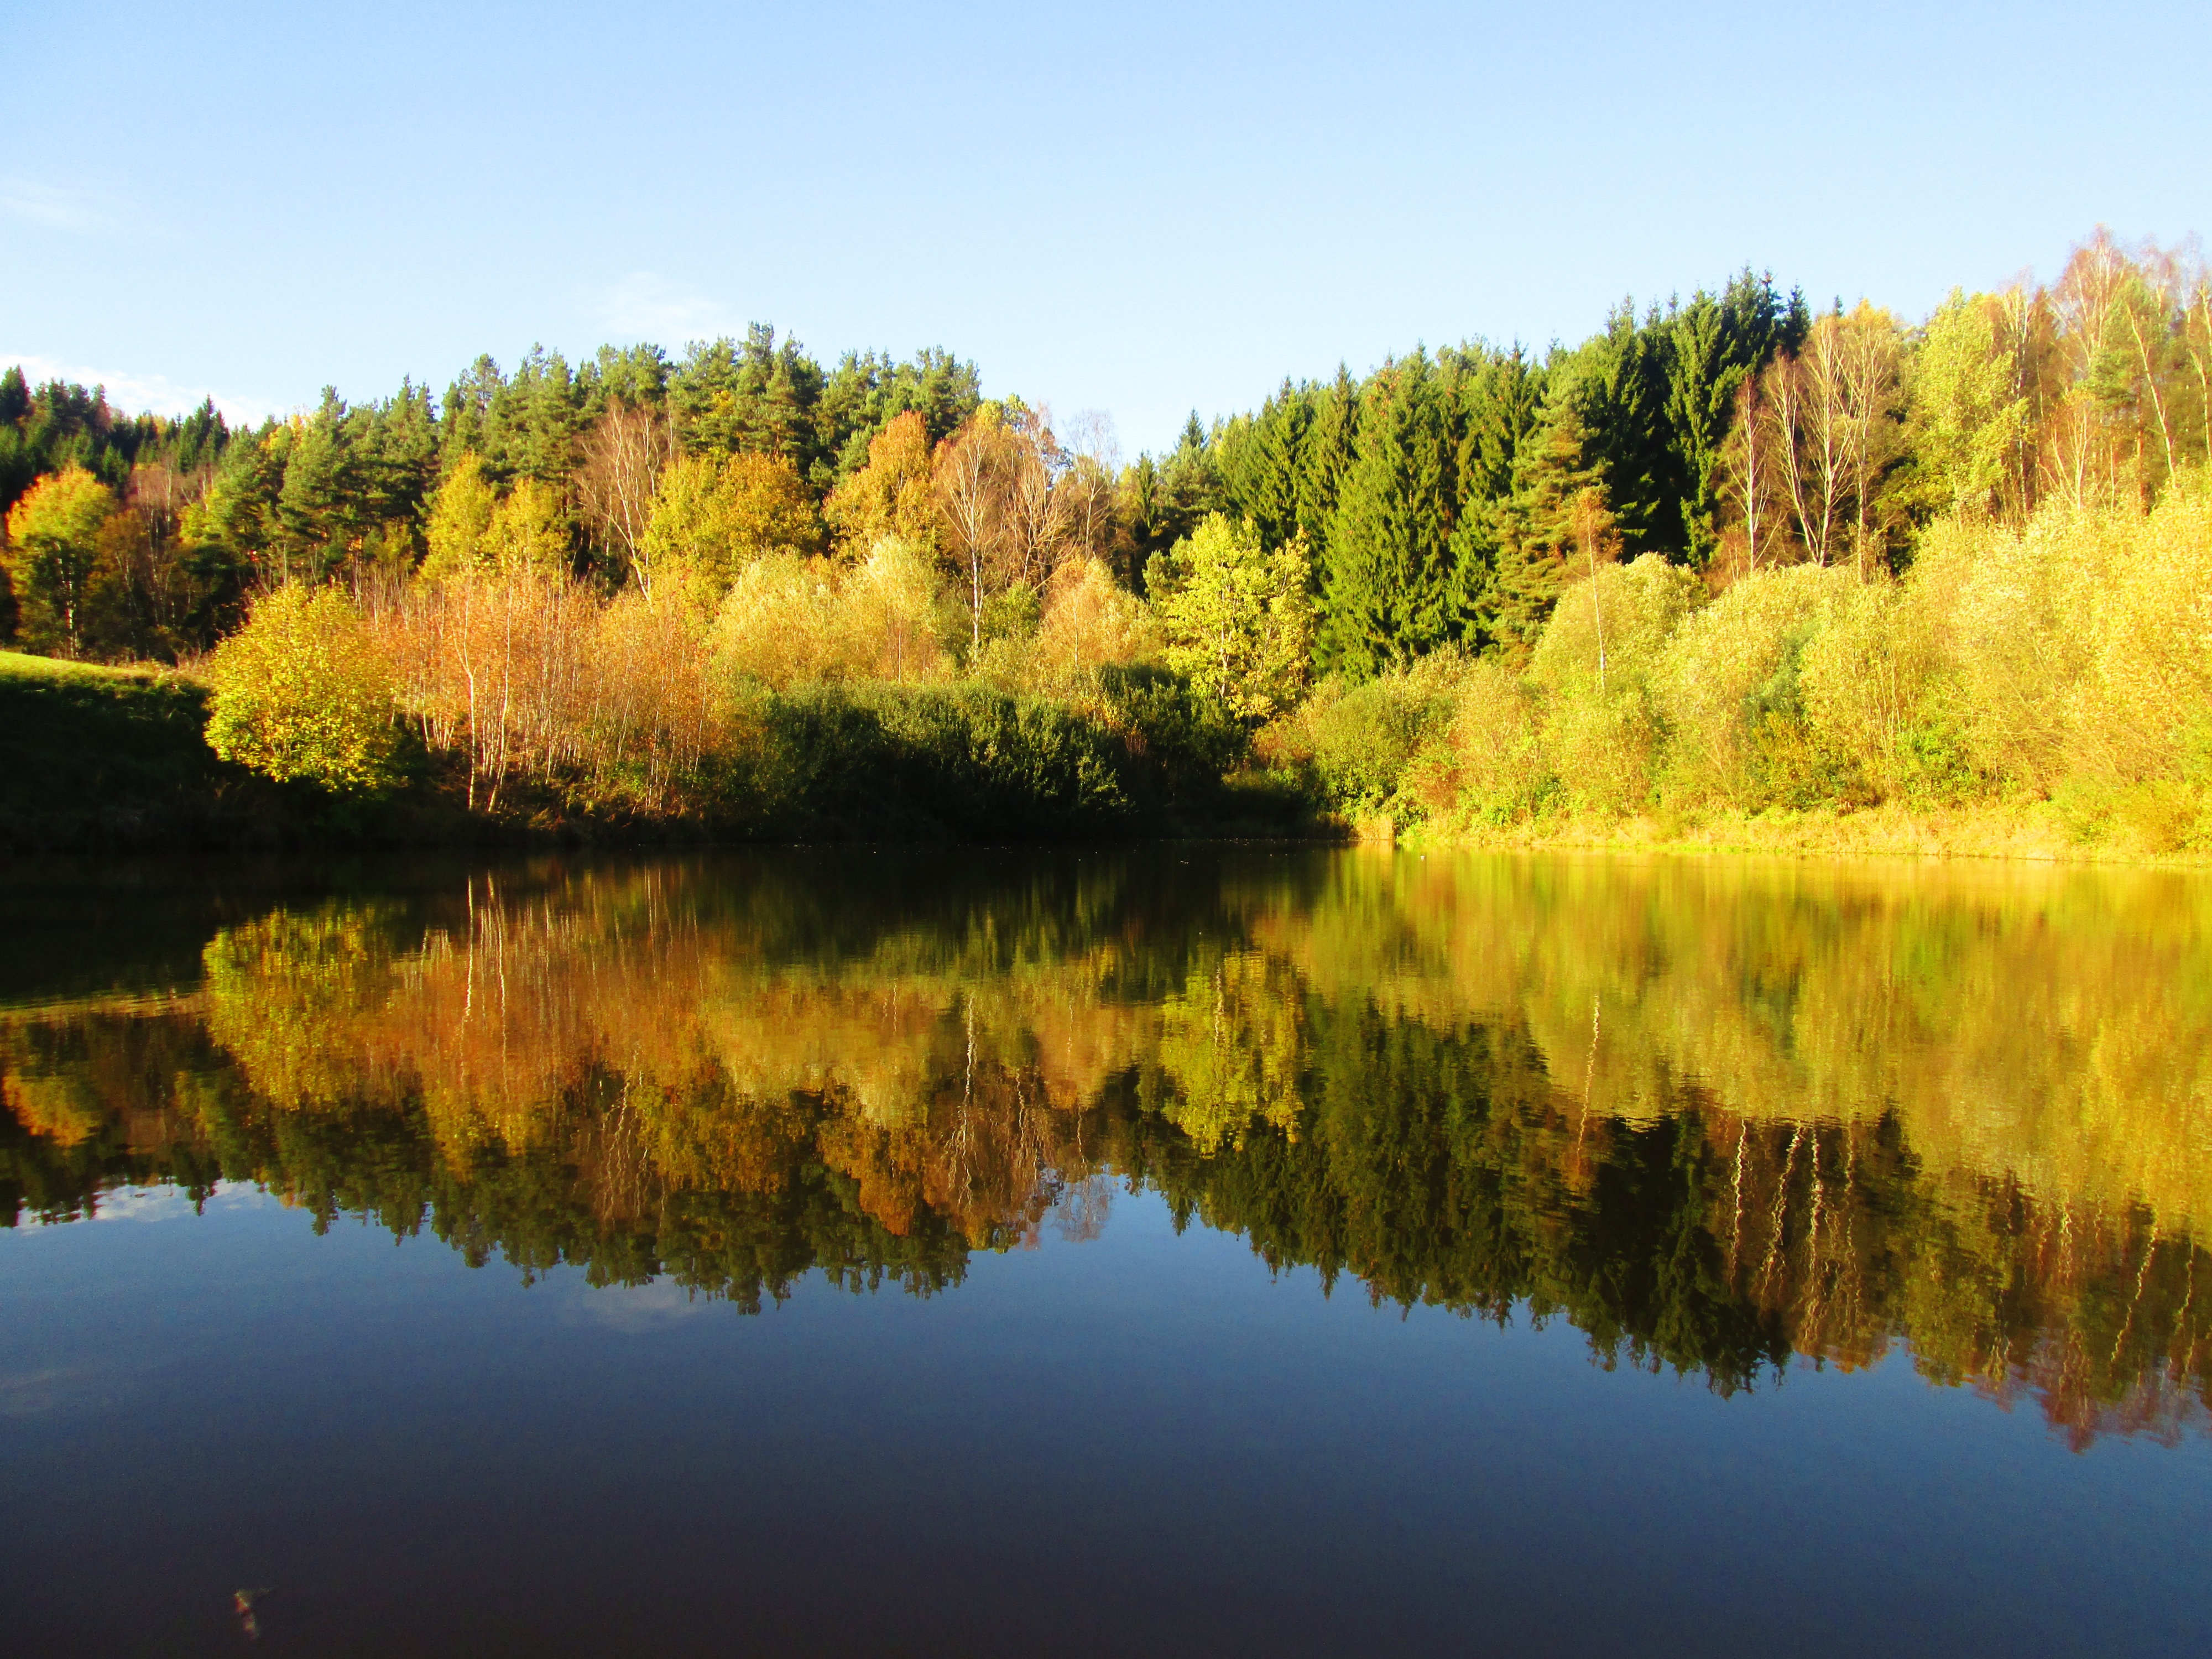
landscape, tree, nature, forest, wilderness, plant, meadow, sunlight, morning, leaf, lake, pond, reflection, autumn, reservoir, season, trees, wetland, ecosystem, south bohemia, water level, atmospheric phenomenon, woody plant